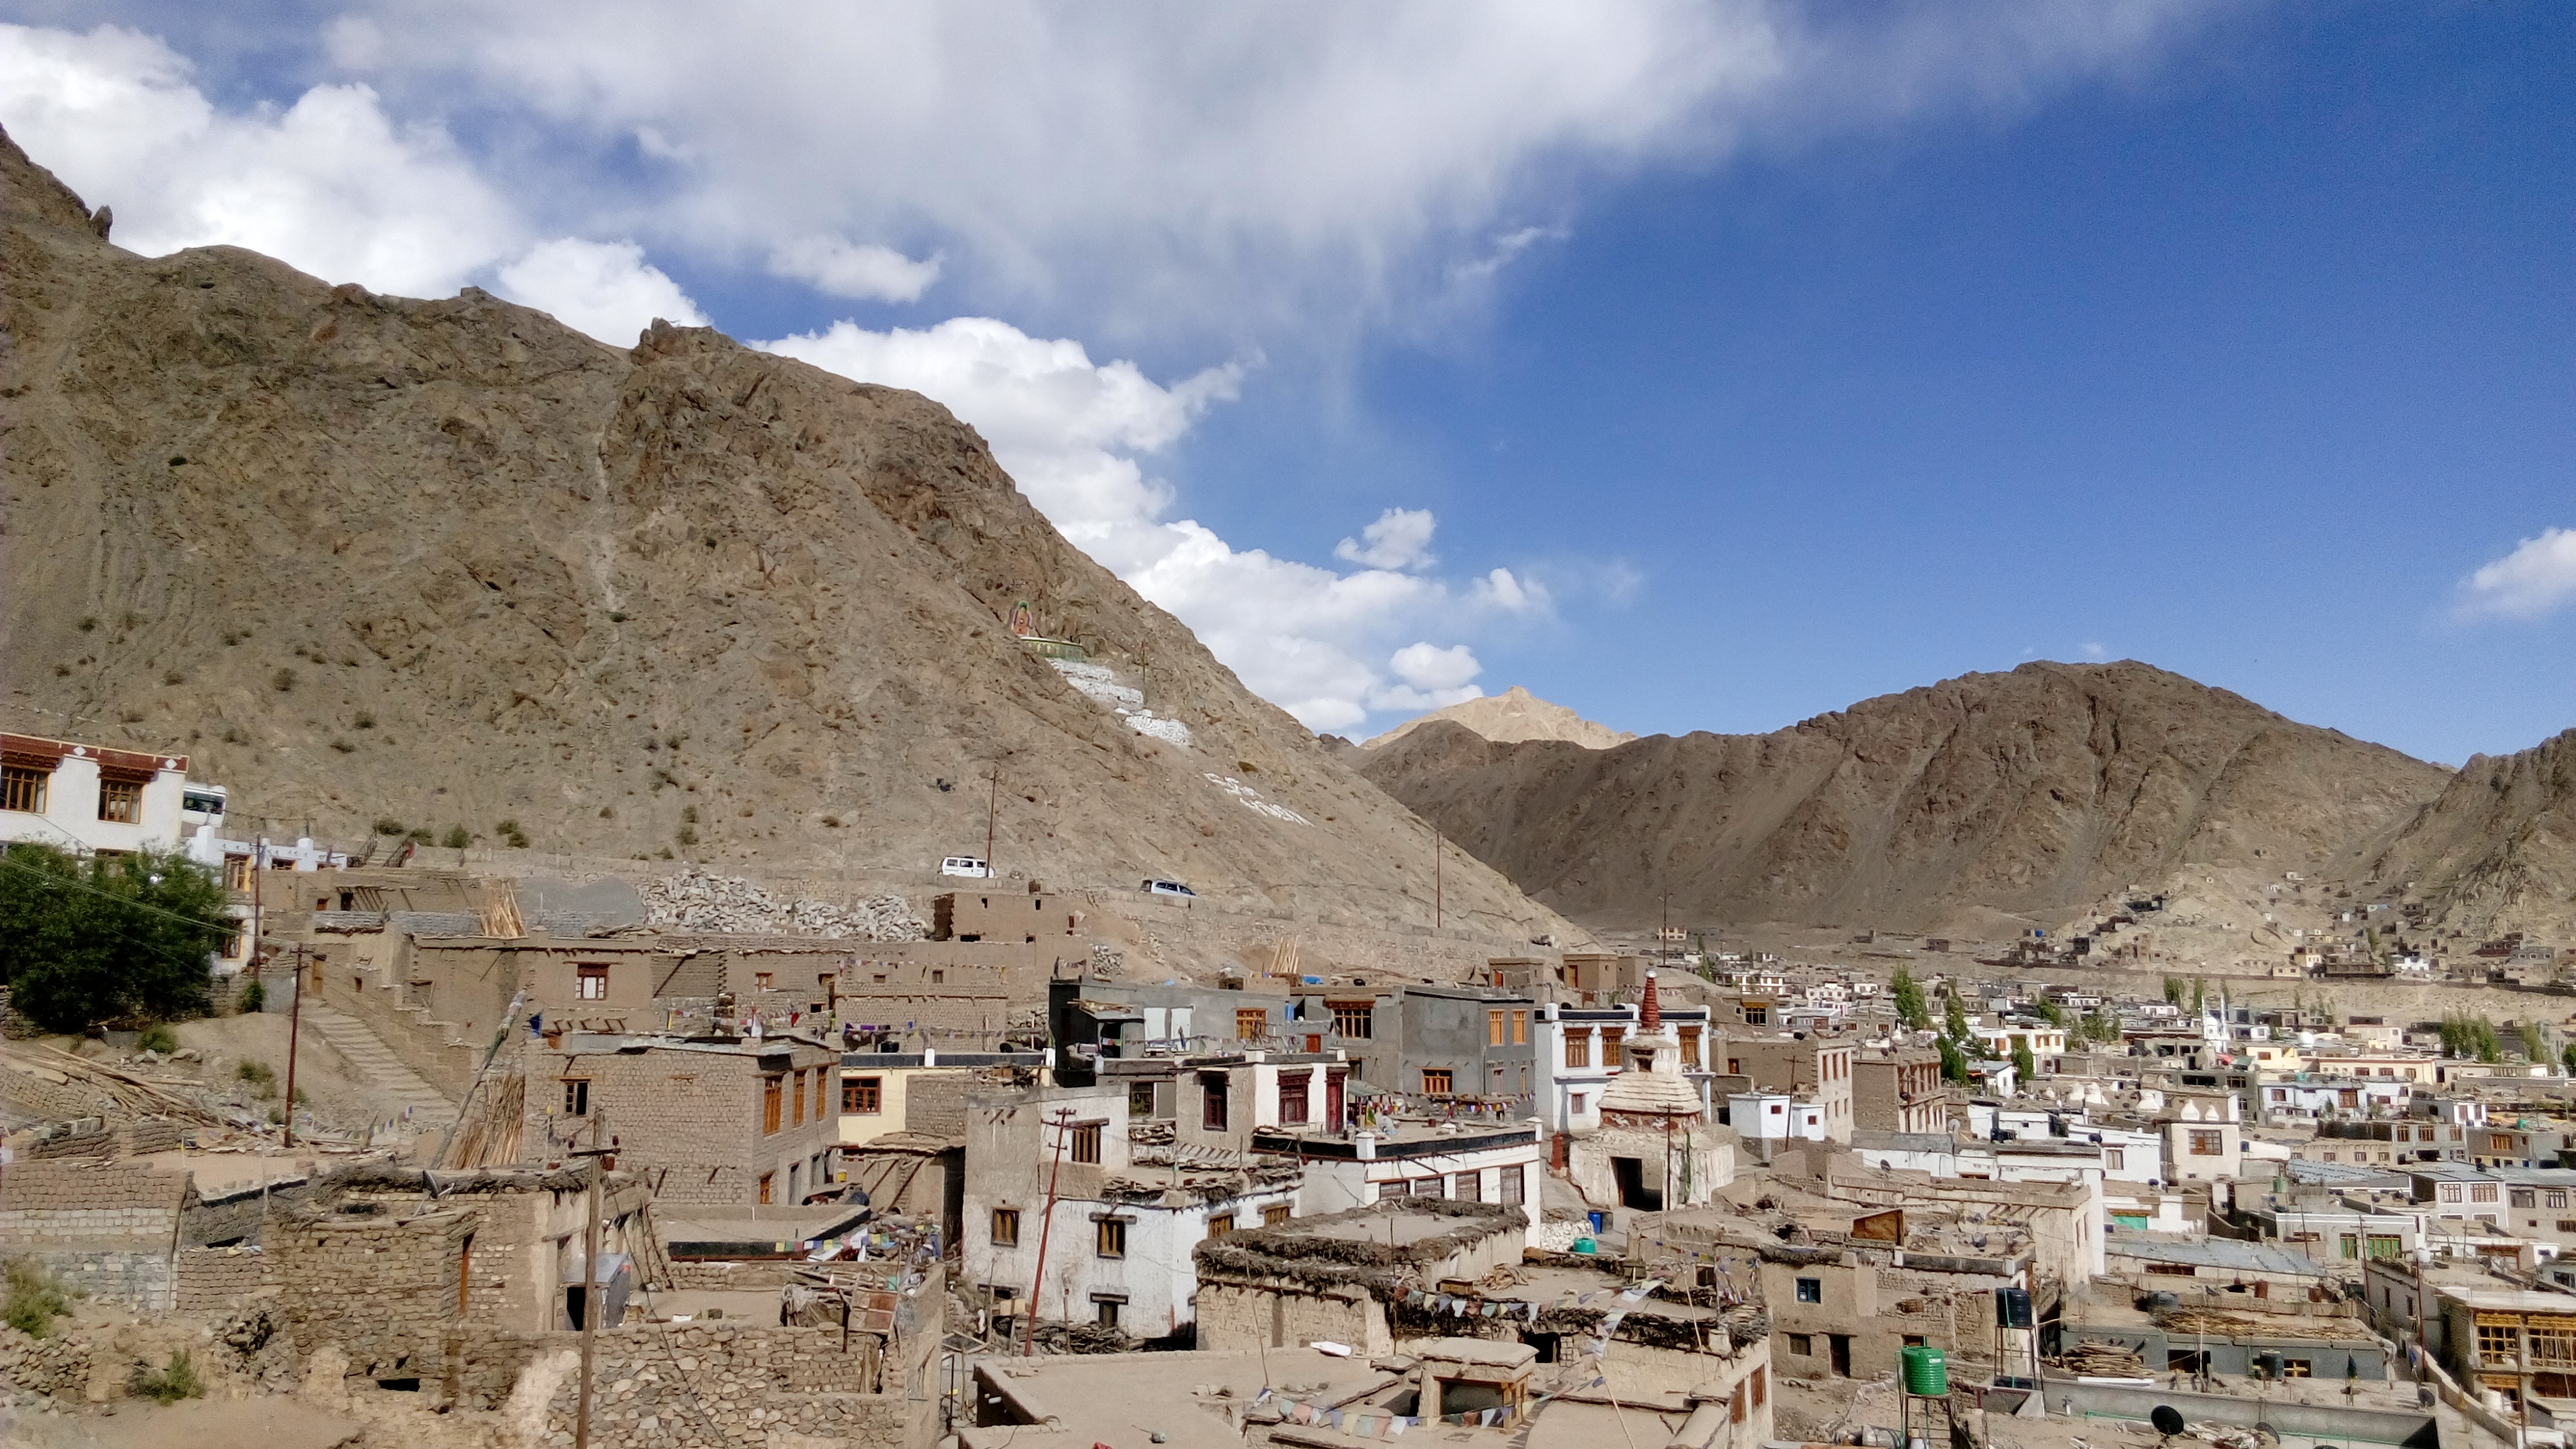
landscape, mountain, town, valley, mountain range, panorama, village, geology, plateau, wadi, ancient history, geographical feature, mountainous landforms, geological phenomenon